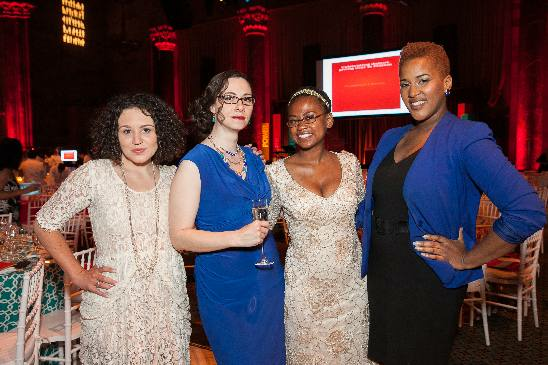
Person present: Yes